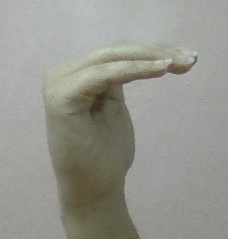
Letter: haa